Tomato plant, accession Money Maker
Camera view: horizontal (90 deg, fisheye); turntable rotation: 270 degrees
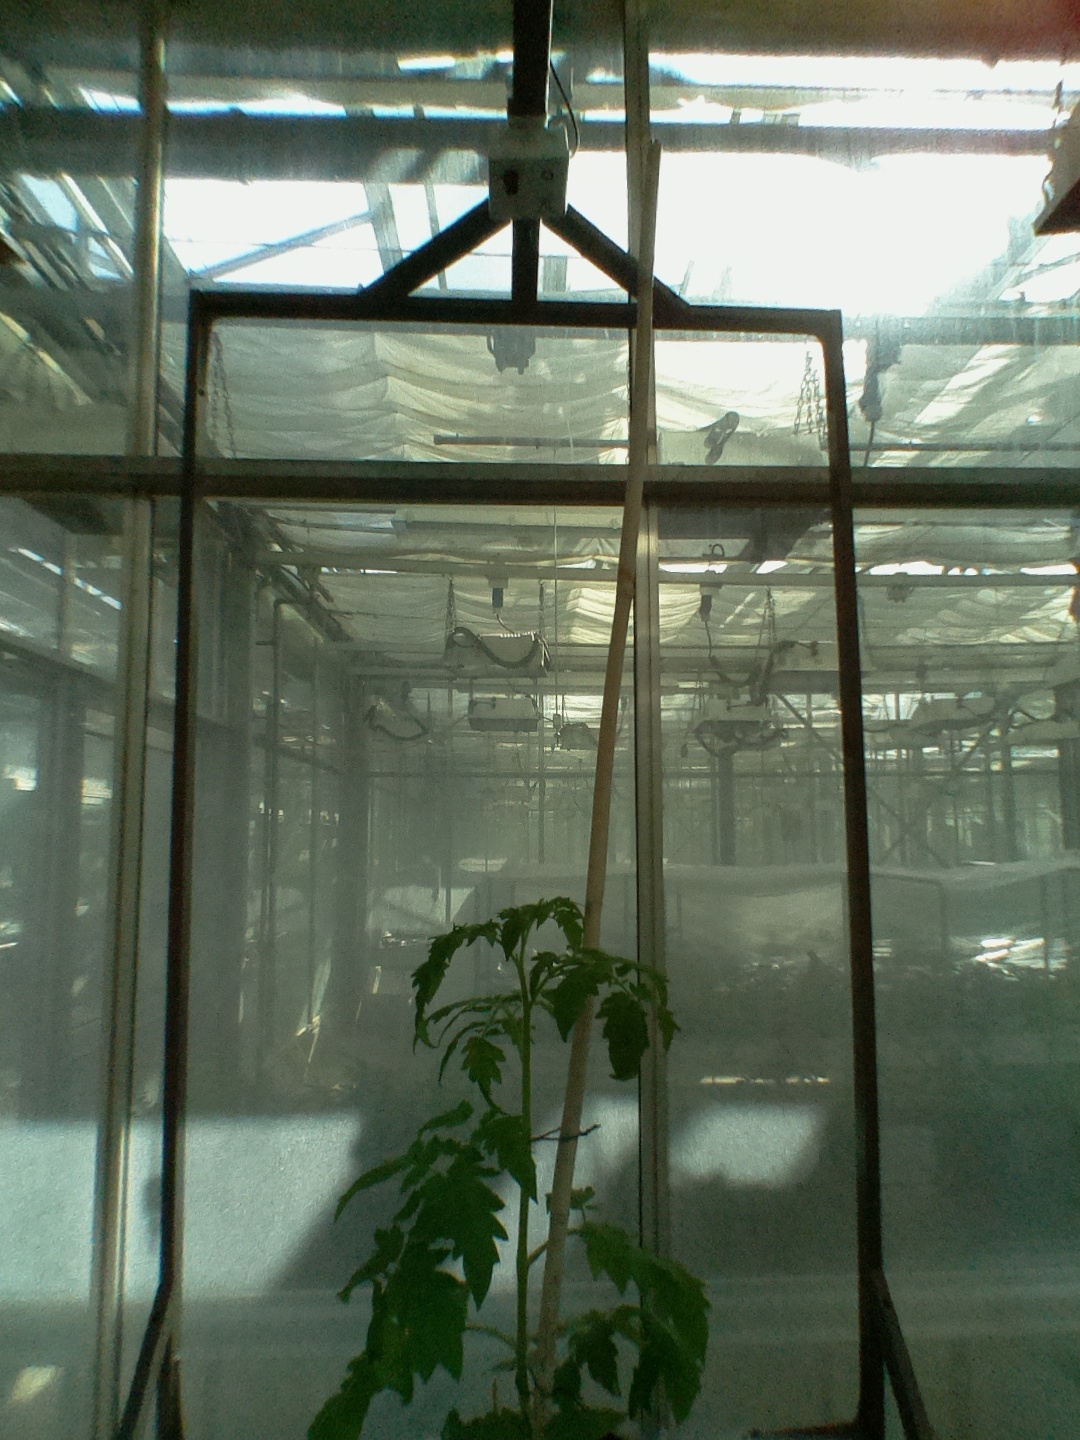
BBCH growth stage 14: 8 of true leaves visible